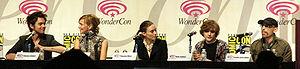
Freddy : Les Griffes de la nuit ou Les Griffes de la nuit au Québec, est un film d'horreur américain sorti en 2010, réalisé par Samuel Bayer, écrit par Wesley Strick et Eric Heisserer.